2021 Armed Forces Bowl

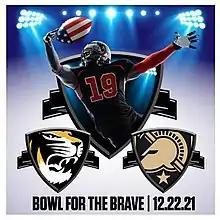

The 2021 Armed Forces Bowl was a college football bowl game played on December 22, 2021, with kickoff at 8:00 p.m. EST (7:00 p.m. local CST) on ESPN. It was the 19th edition of the Armed Forces Bowl, and was one of the 2021–22 bowl games concluding the 2021 FBS football season. Sponsored by aerospace and defense company Lockheed Martin, the game was officially known as the Lockheed Martin Armed Forces Bowl.